Cora Bryant Wheeler House

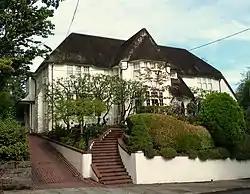
The Wheeler House in 2013.

The Cora Bryant Wheeler House, also known as the Mrs. Coleman H. Wheeler House, is a historic house located in Portland, Oregon, United States. Architect A. E. Doyle designed this 1923 Arts and Crafts house to take full advantage of its prominent and demanding ridgetop location. The land was purchased by Coleman and Cora in 1918 from the Frank Dekum family. The house's complex lines and massing articulating the shape of the hill, and notably including a significant amount of lumber from the Wheelers' own timberlands in the Coast Range, the Wheeler House became an important later addition to the portfolio that made Doyle one of Portland's leading architects. Junior partner Pietro Belluschi and apprentice Richard Sundeleaf, each of whom later became a significant architect in his own right, provided on-site construction supervision. The house was added to the National Register of Historic Places in 1990.